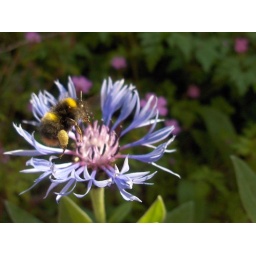
Took a few shots of a bee at this flower, others have the flower in focus but liked the bee flying in this one!